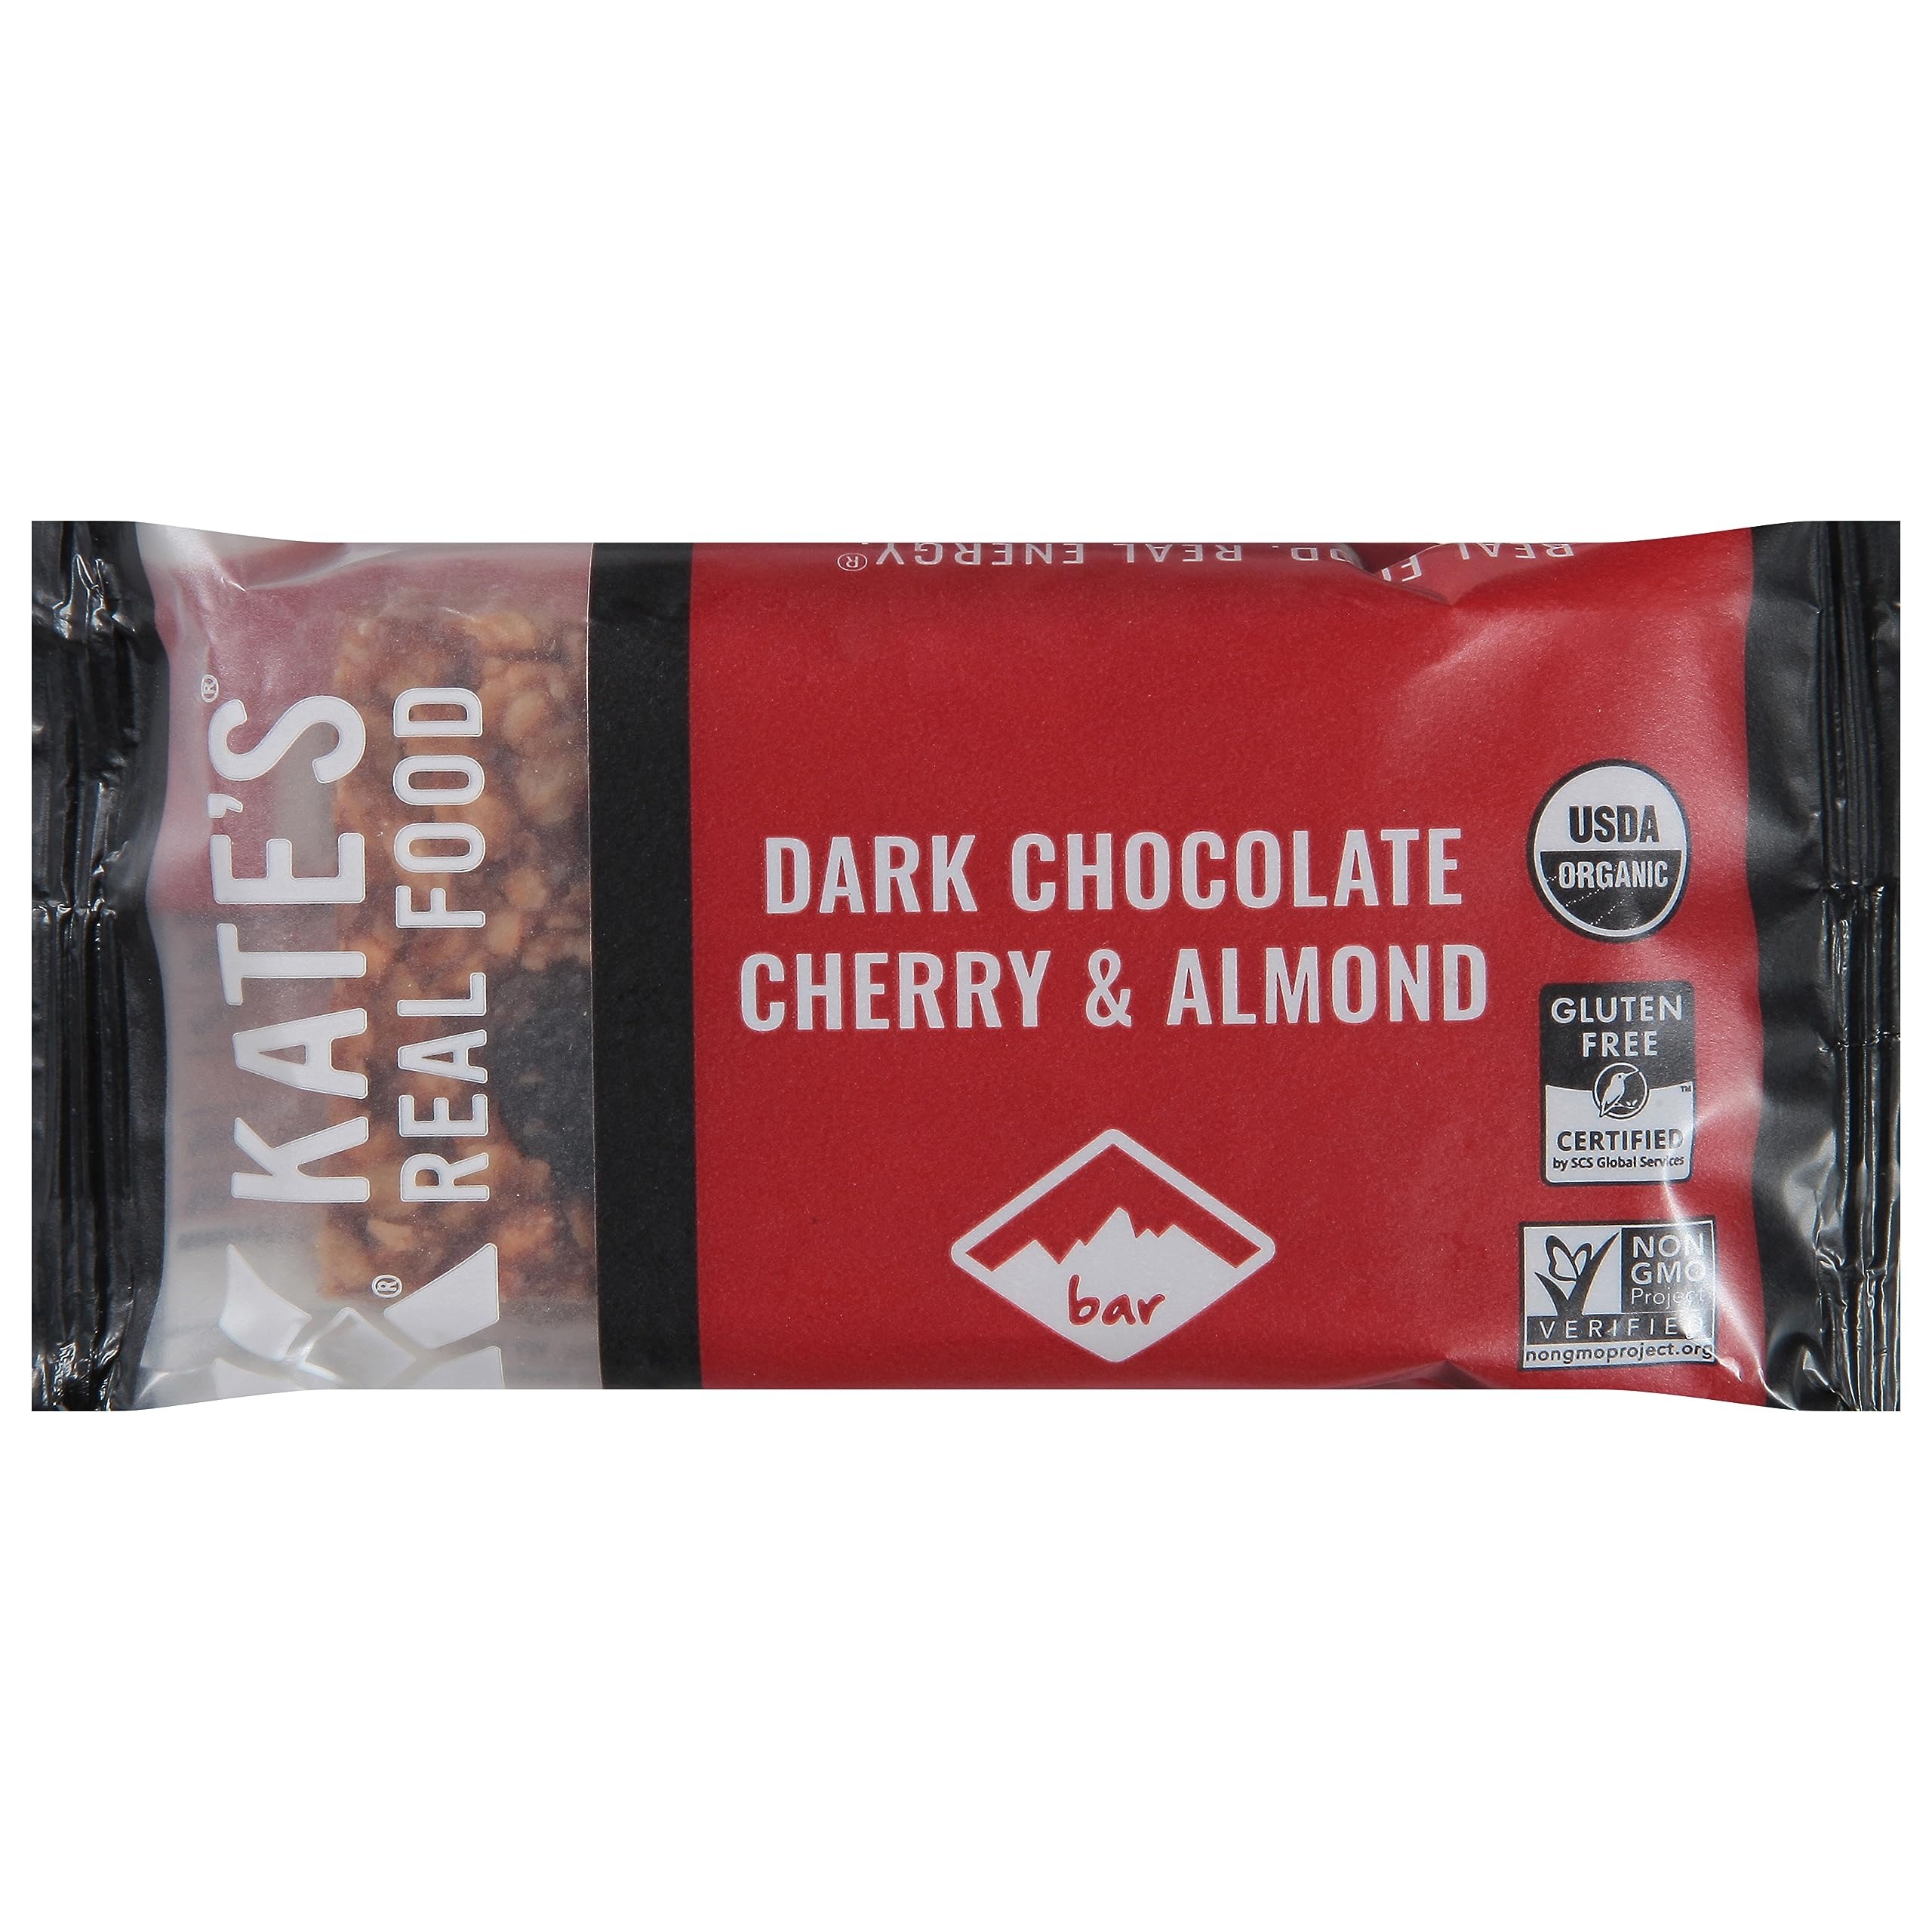
Item Name: KATES REAL FOOD Organic Dark Chocolate Cherry & Almond Handle Bar, 2.2 OZ
Bullet Point 1: No hydrogenated fats or high fructose corn syrup allowed in any food
Bullet Point 2: No bleached or bromated flour
Bullet Point 3: No synthetic nitrates or nitrites
Product Description: Breakfast
Value: 2.2
Unit: Ounce

Price: 2.245